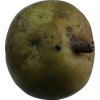
Label: pear